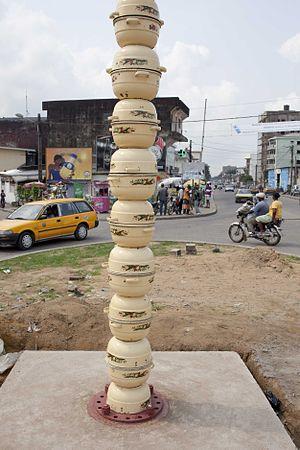
La Colonne Pascale est une œuvre d'art public permanente située dans la ville de Douala au Cameroun. Œuvre de Pascale Marthine Tayou, la Colonne Pascale est inaugurée en 2010.
L'art camerounais est caractérisé par une très grande diversité de style liée à son histoire et sa géographie.
L’art contemporain africain s'inspire aussi bien des traditions du continent que des réalités urbaines contemporaines de l'Afrique.